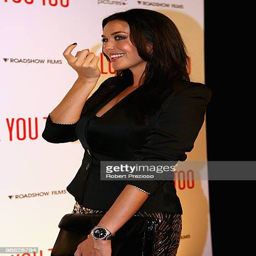
actor attends the premiere of